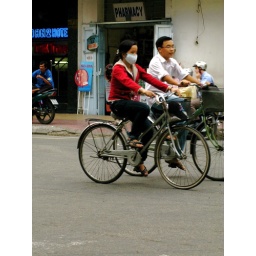
sitting at the Go2 bar in the pham ngu lao district.